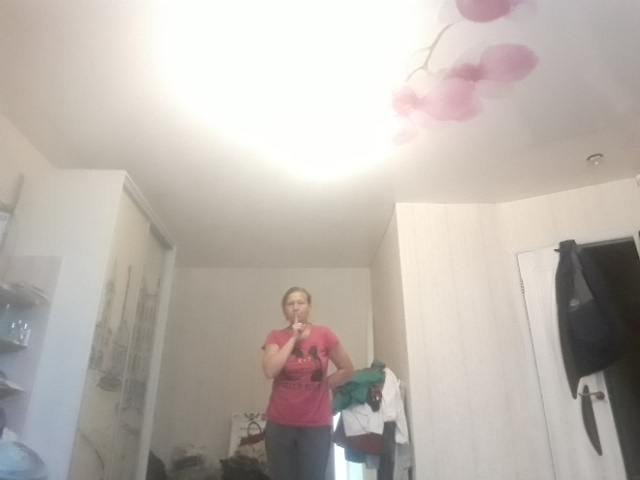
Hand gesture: mute